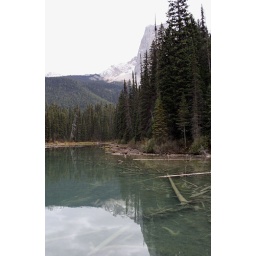
trees in water